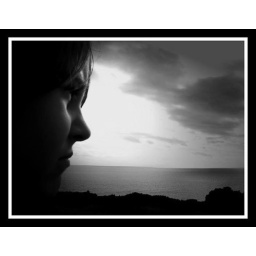
When in black and white